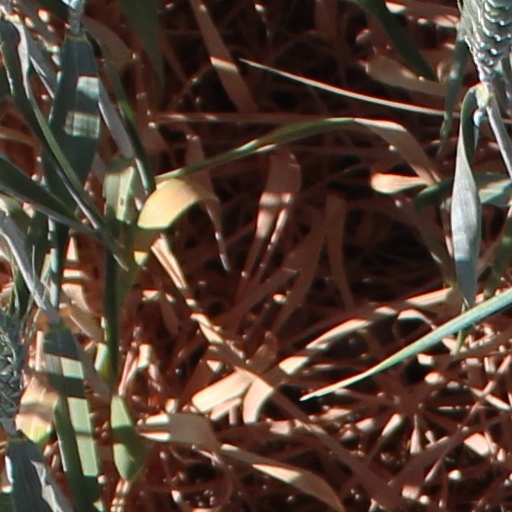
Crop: wheat